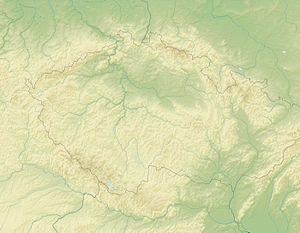
Le massif de Bohême est un large massif montagneux situé en Europe centrale qui s'étend sur la partie occidentale et centrale de la République tchèque ainsi que les régions voisines de l'Allemagne, le sud de la Pologne et le nord de l'Autriche. L'arc montagneux est un massif ancien du Paléozoïque qui fait partie de la chaîne hercynienne.